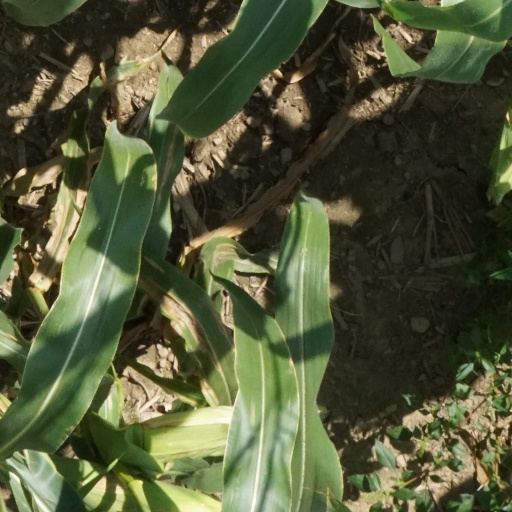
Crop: maize; corn